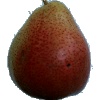
Label: pear_forelle